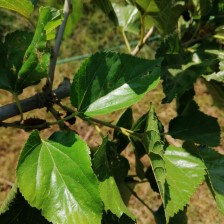
Variety: Buriram60